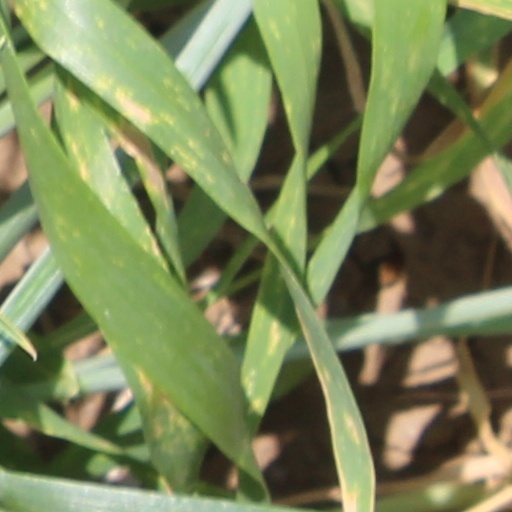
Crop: wheat